Riverdale Country School

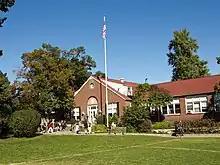
Mow Hall on the Hill Campus of Riverdale Country School

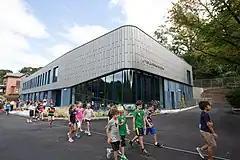
The Upper Learning Building, completed in 2016, on the River Campus of Riverdale Country School

Covering , the Hill Campus is located on Fieldston Road, overlooking Van Cortlandt Park. It is home to the Middle School (6th to 8th) and the Upper School (9th to 12th).